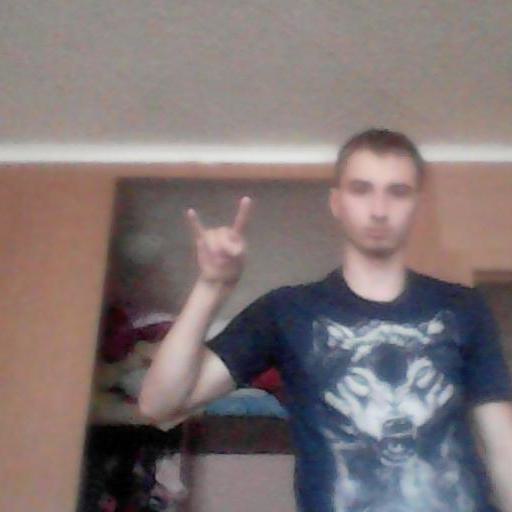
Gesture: rock